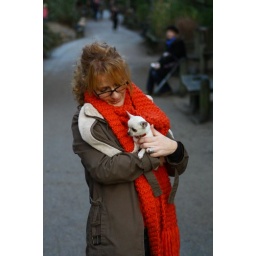
Leigh and the smallest dog in the entire world, who we encountered walking back home through the coastal park.